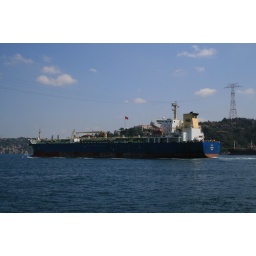
Big ship cruising near my tiny boat